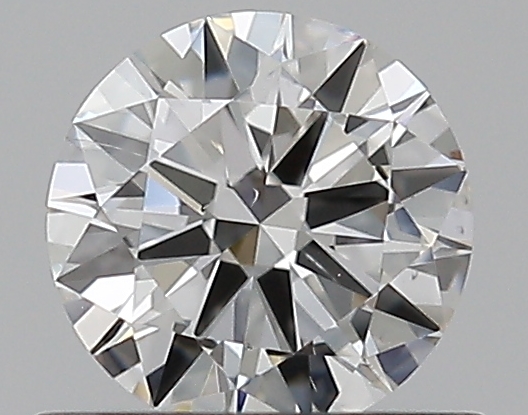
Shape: round
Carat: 0.5
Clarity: SI1
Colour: F
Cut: VG
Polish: EX
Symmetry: VG
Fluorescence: N
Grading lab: GIA
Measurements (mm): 5.1 x 5.12 x 3.05